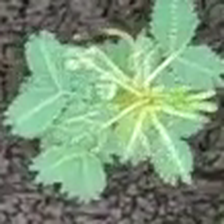
Weed species: Dwarf_cassia_(Chamaecrista pumila)